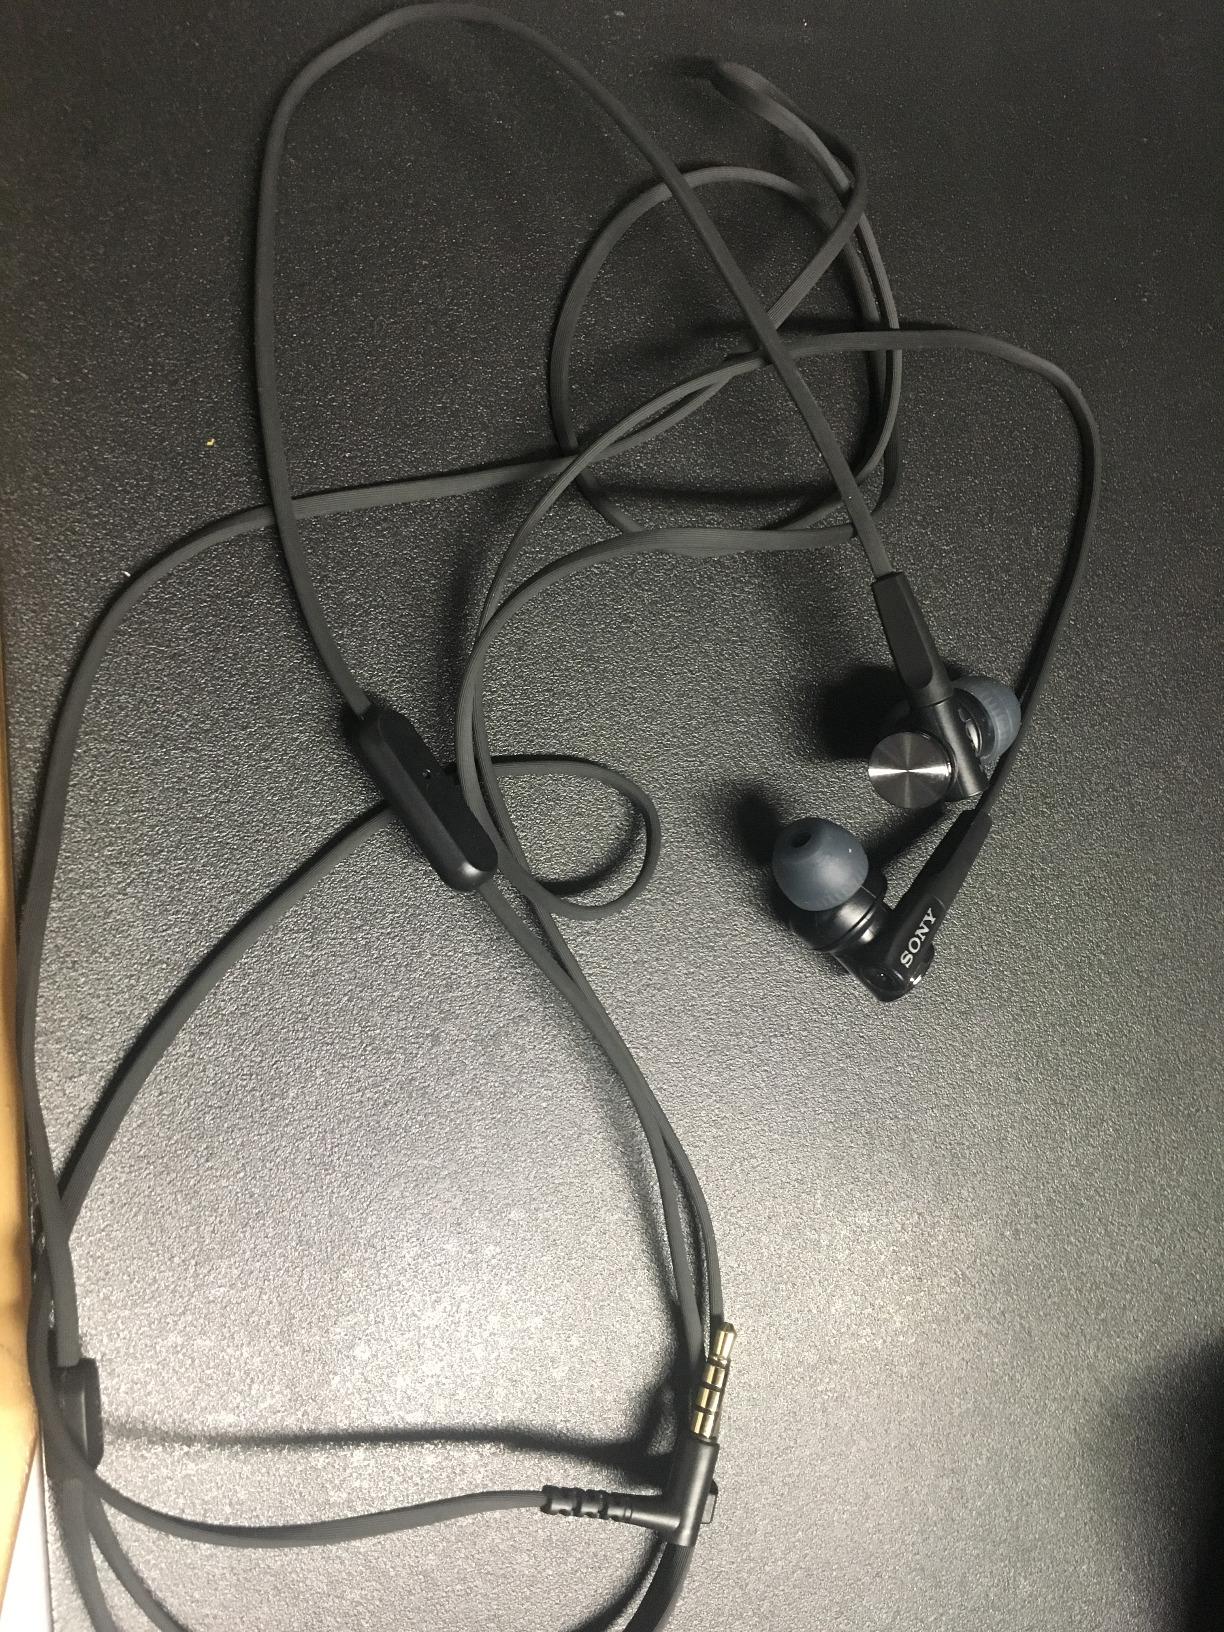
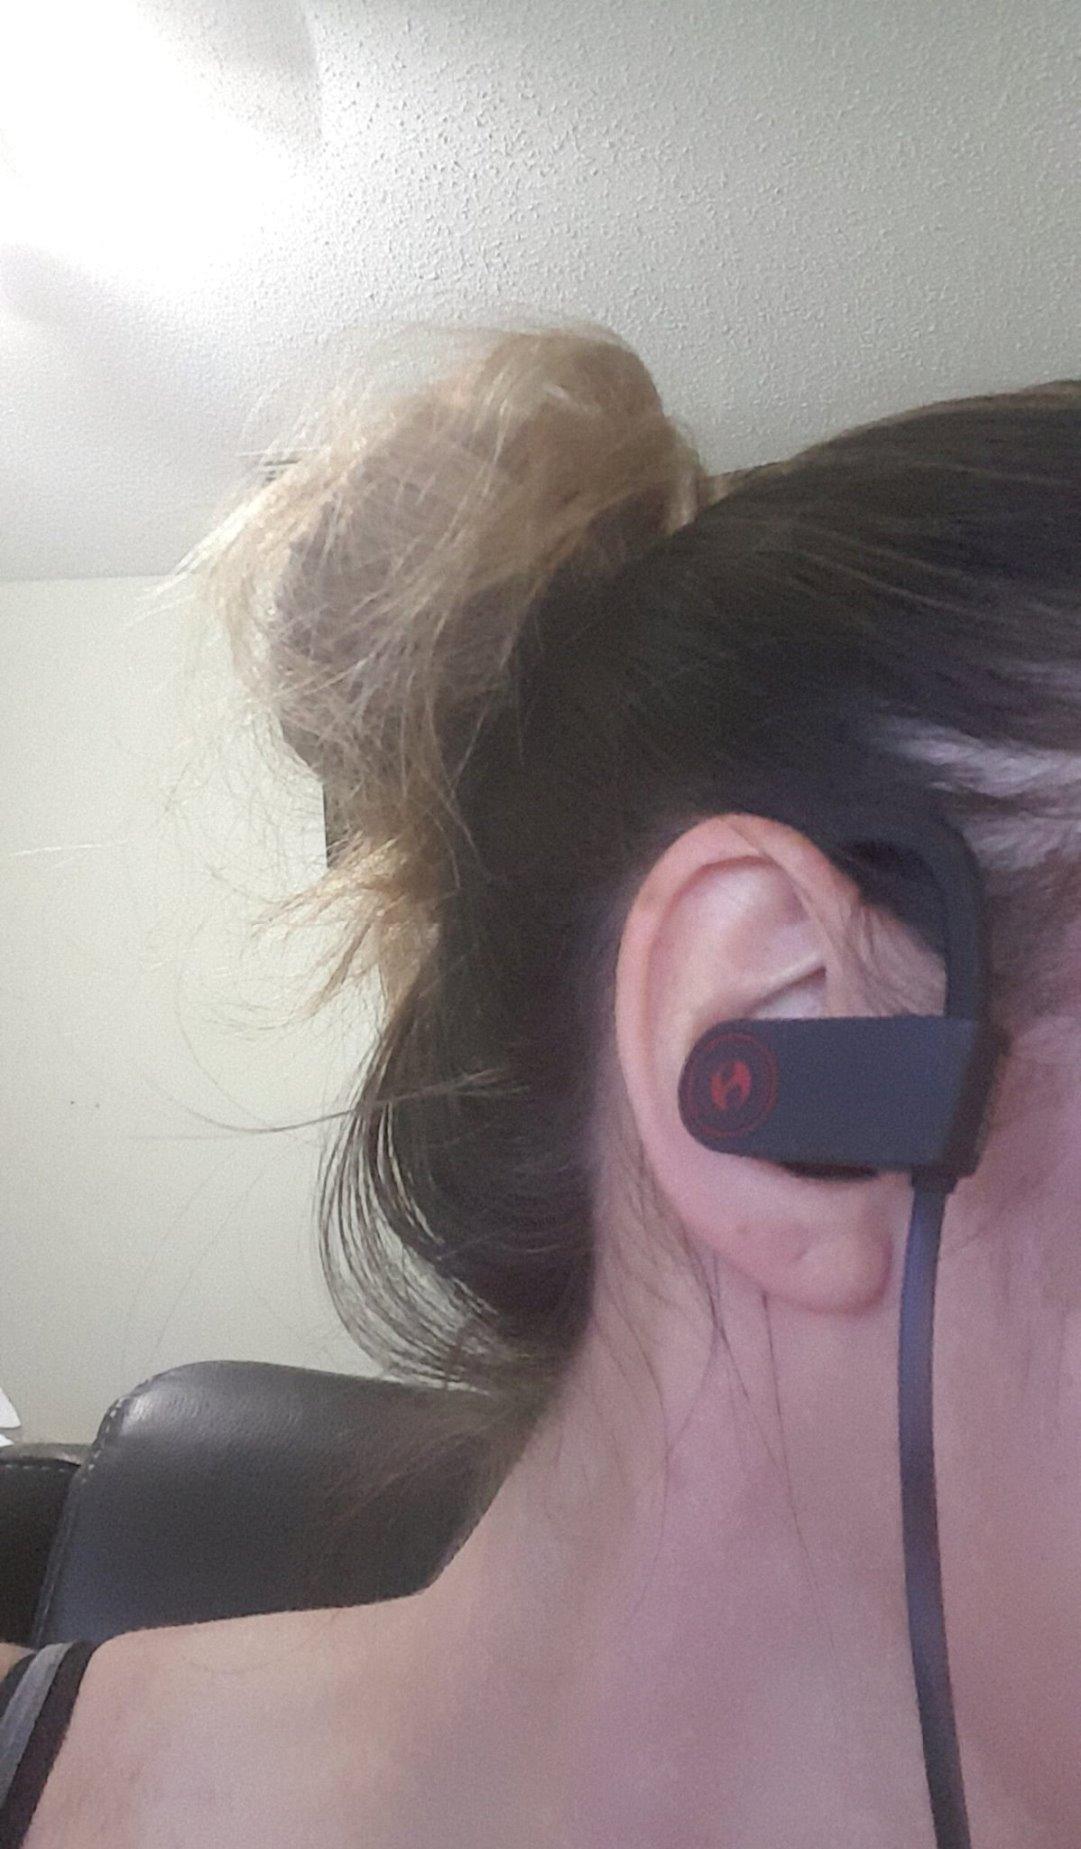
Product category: headphones
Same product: no